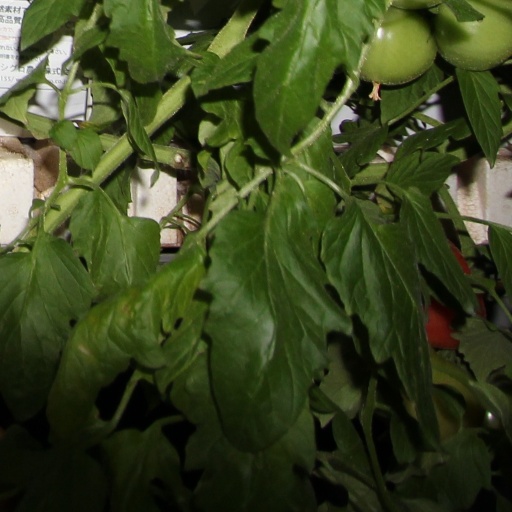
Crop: tomato